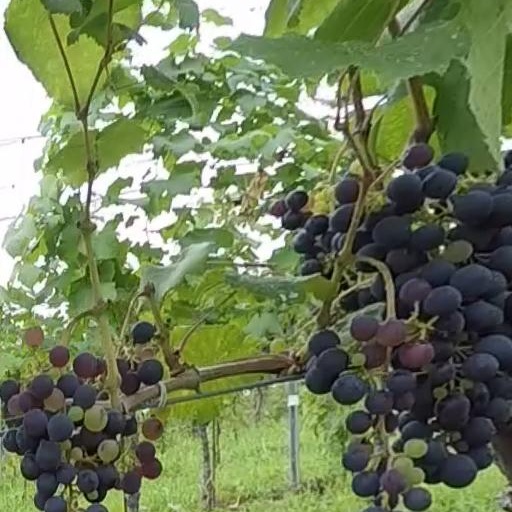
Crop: grape